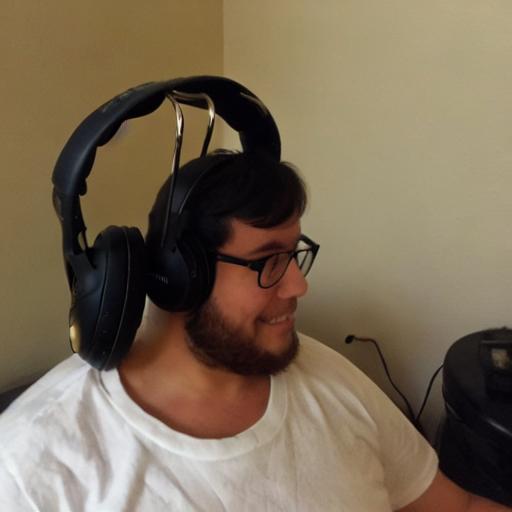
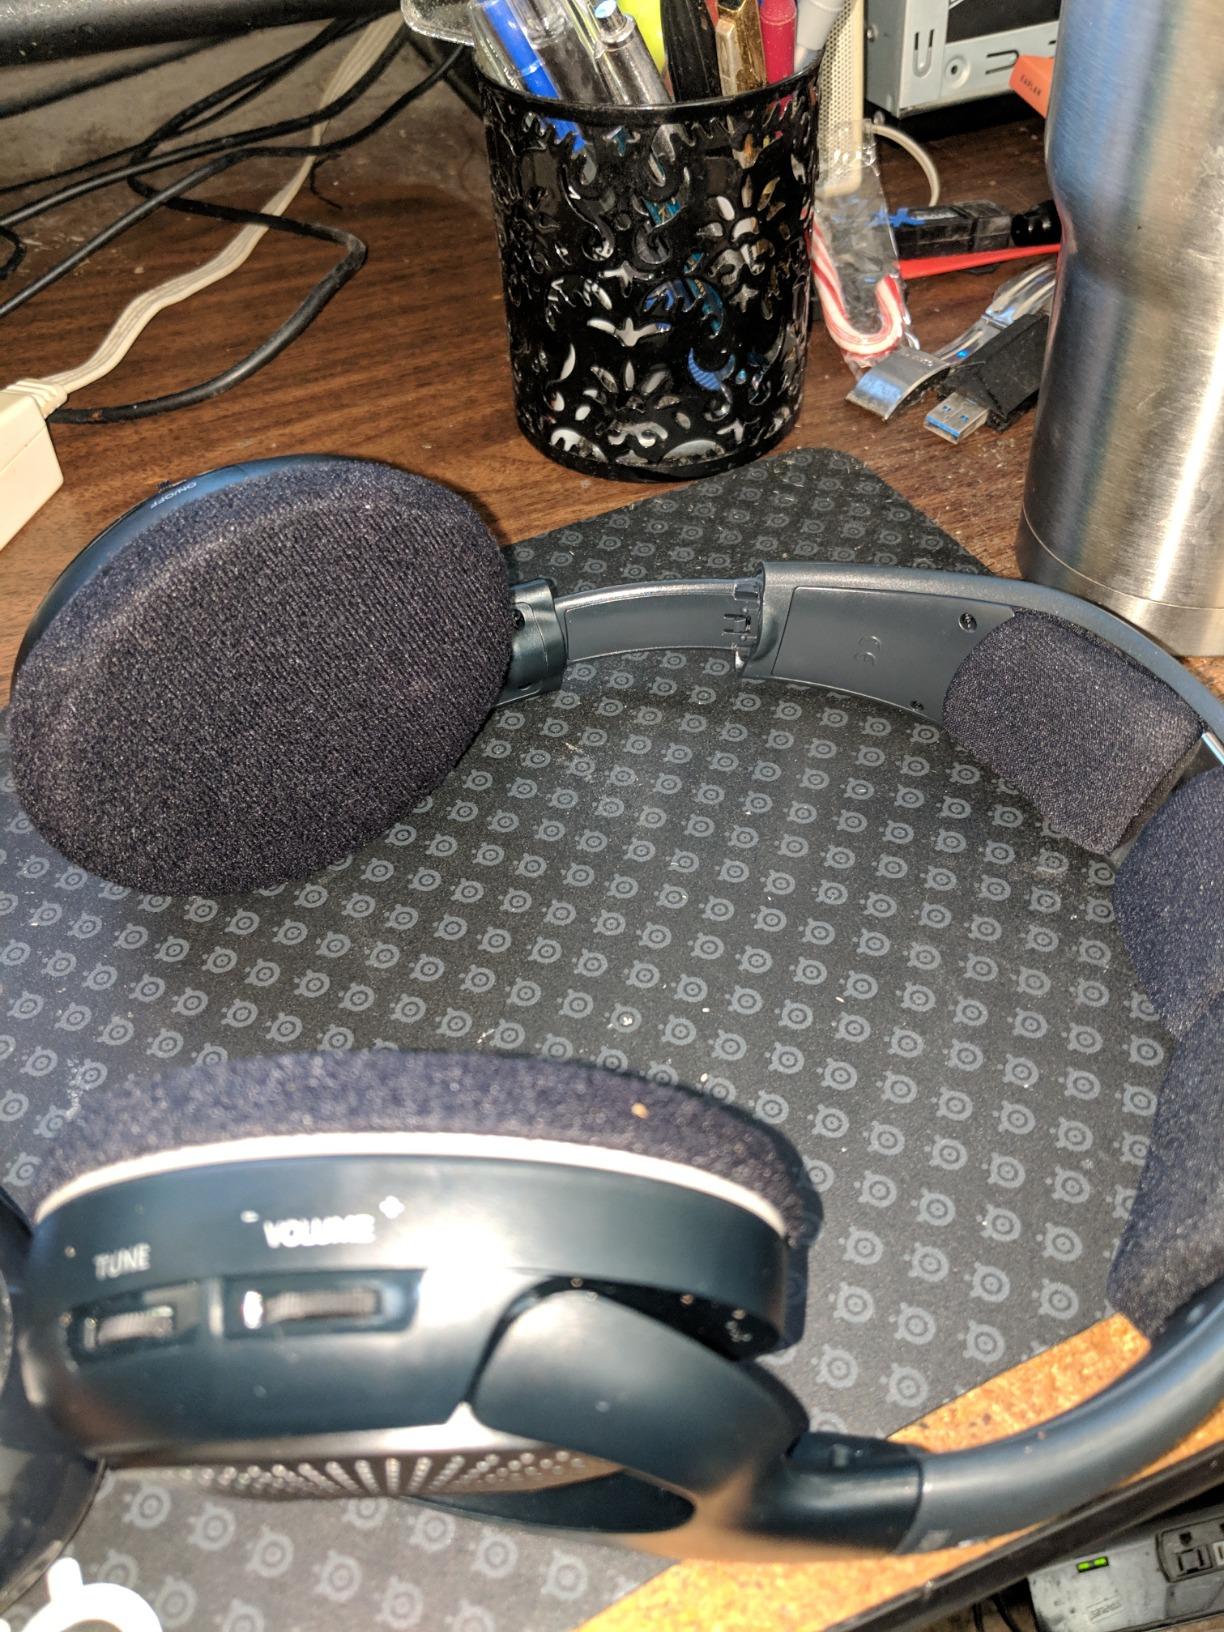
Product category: headphones
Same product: no